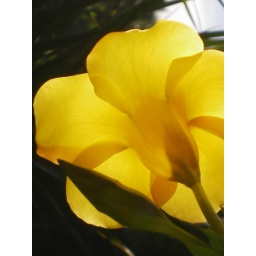
yellow bell flower in pansol, laguna